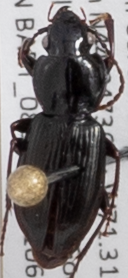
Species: Pterostichus pensylvanicus
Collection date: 2021-06-16
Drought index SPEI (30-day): -2.09
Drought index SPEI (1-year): -1.13
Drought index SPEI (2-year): -0.8